HMCS Terra Nova

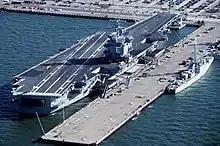
"Terra Nova" during a port visit to Norfolk, Virginia in 1995 alongside the US aircraft carrier .

On 12 December 1989, "Terra Nova" transferred to the east coast in exchange for as part of the reorganization of the fleet. Due to a shortage of "Iroquois"-class destroyers, "Terra Nova" was selected for deployment as part of Canada's contribution to Operation Desert Shield. She received a Gulf War refit before deploying and sailed for the Persian Gulf with the destroyer "Athabaskan" and the replenishment ship "Preserver" on 24 August 1990. They arrived in theatre on 27 September and "Terra Nova" performed her first patrol on 1 October. "Terra Nova" returned to Halifax on 7 April 1991. The Task Group was assigned to the international coalition maritime interdiction force in the central Persian Gulf which consisted of a variety of coalition naval forces on station through the fall of 1990. After Operation Desert Storm began in January, the Canadian Naval Task Group undertook escort duties for hospital ships and other coalition naval vessels.